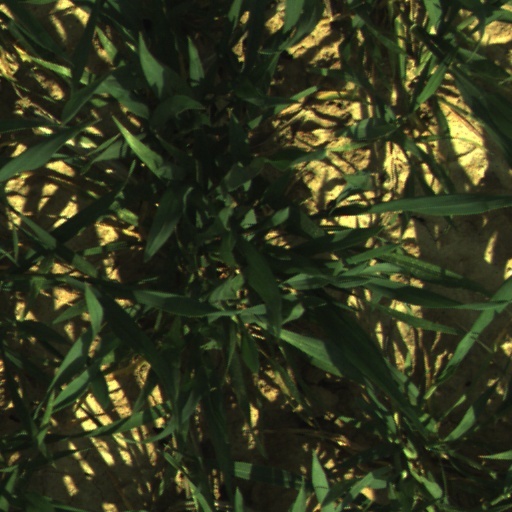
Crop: wheat